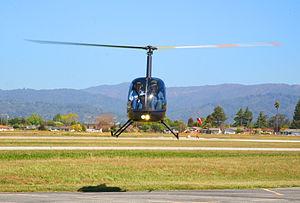
Un hélicoptère Robinson R22 en vol stationnaire. De conception légère, le R22 embarque deux personnes et est motorisé par un moteur à quatre cylindres. C’est un succès commercial avéré.